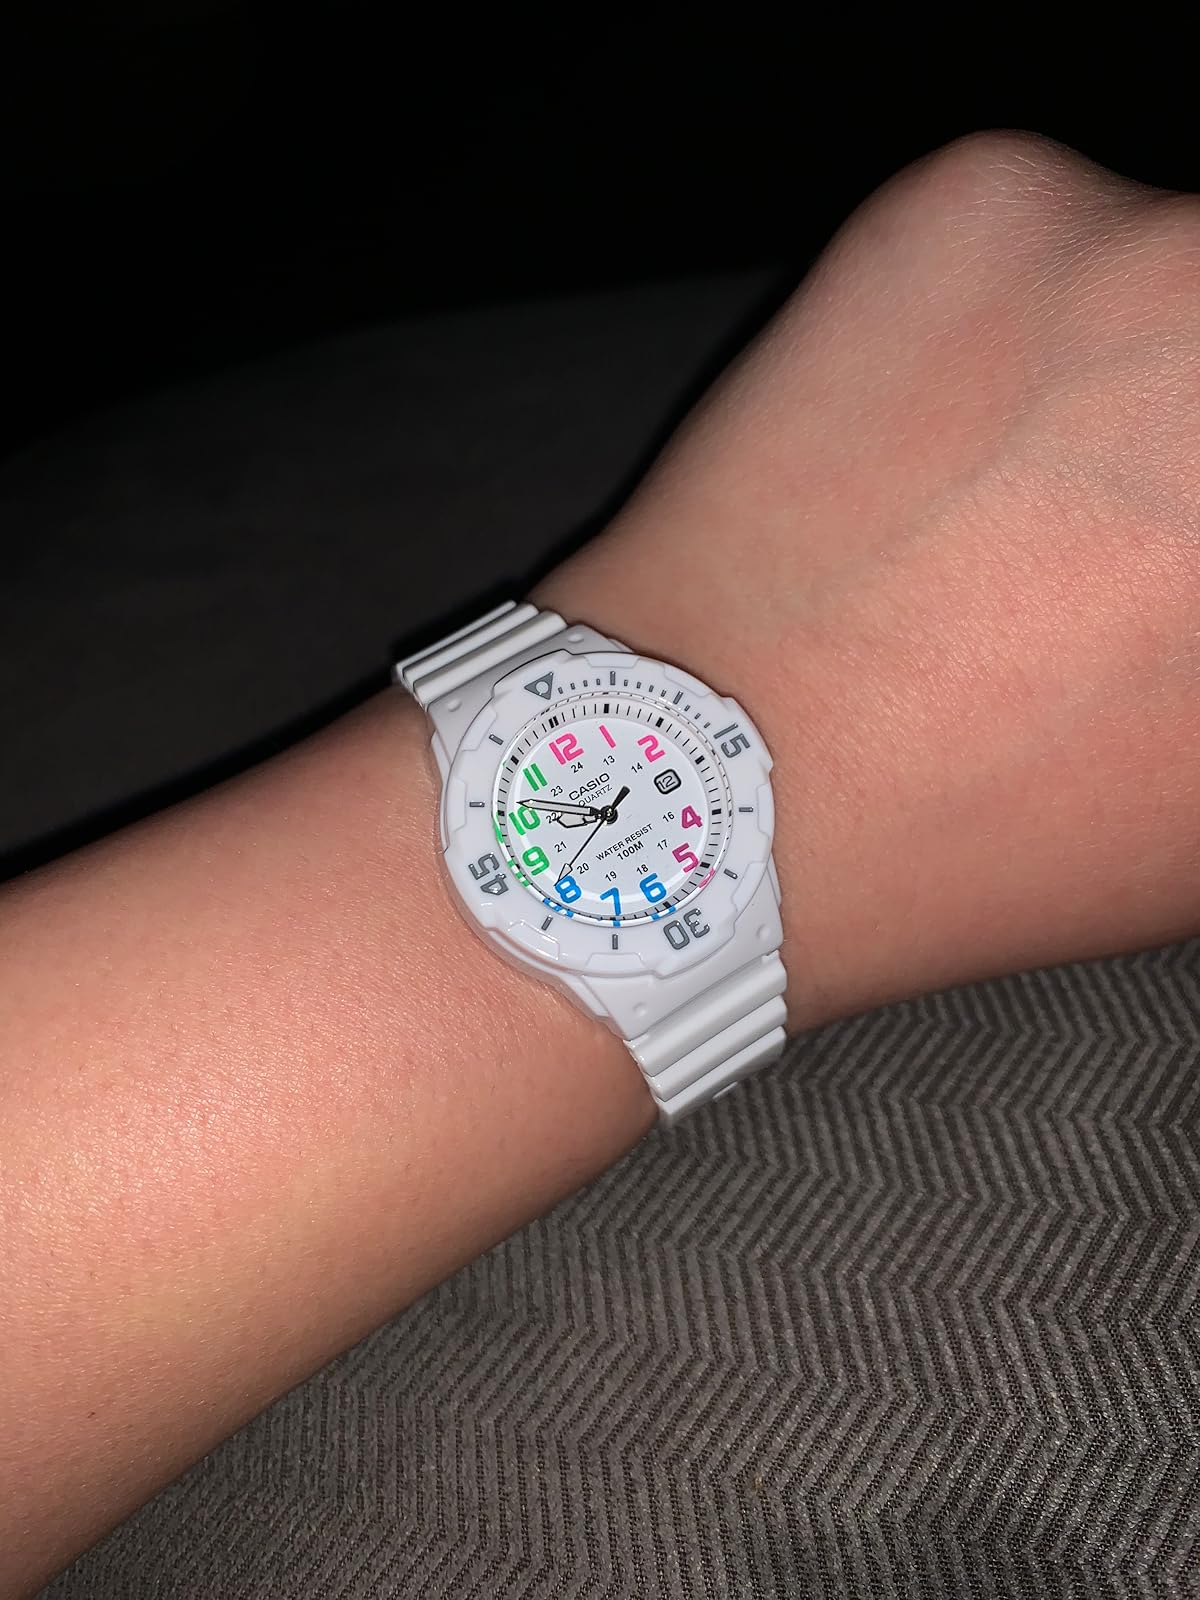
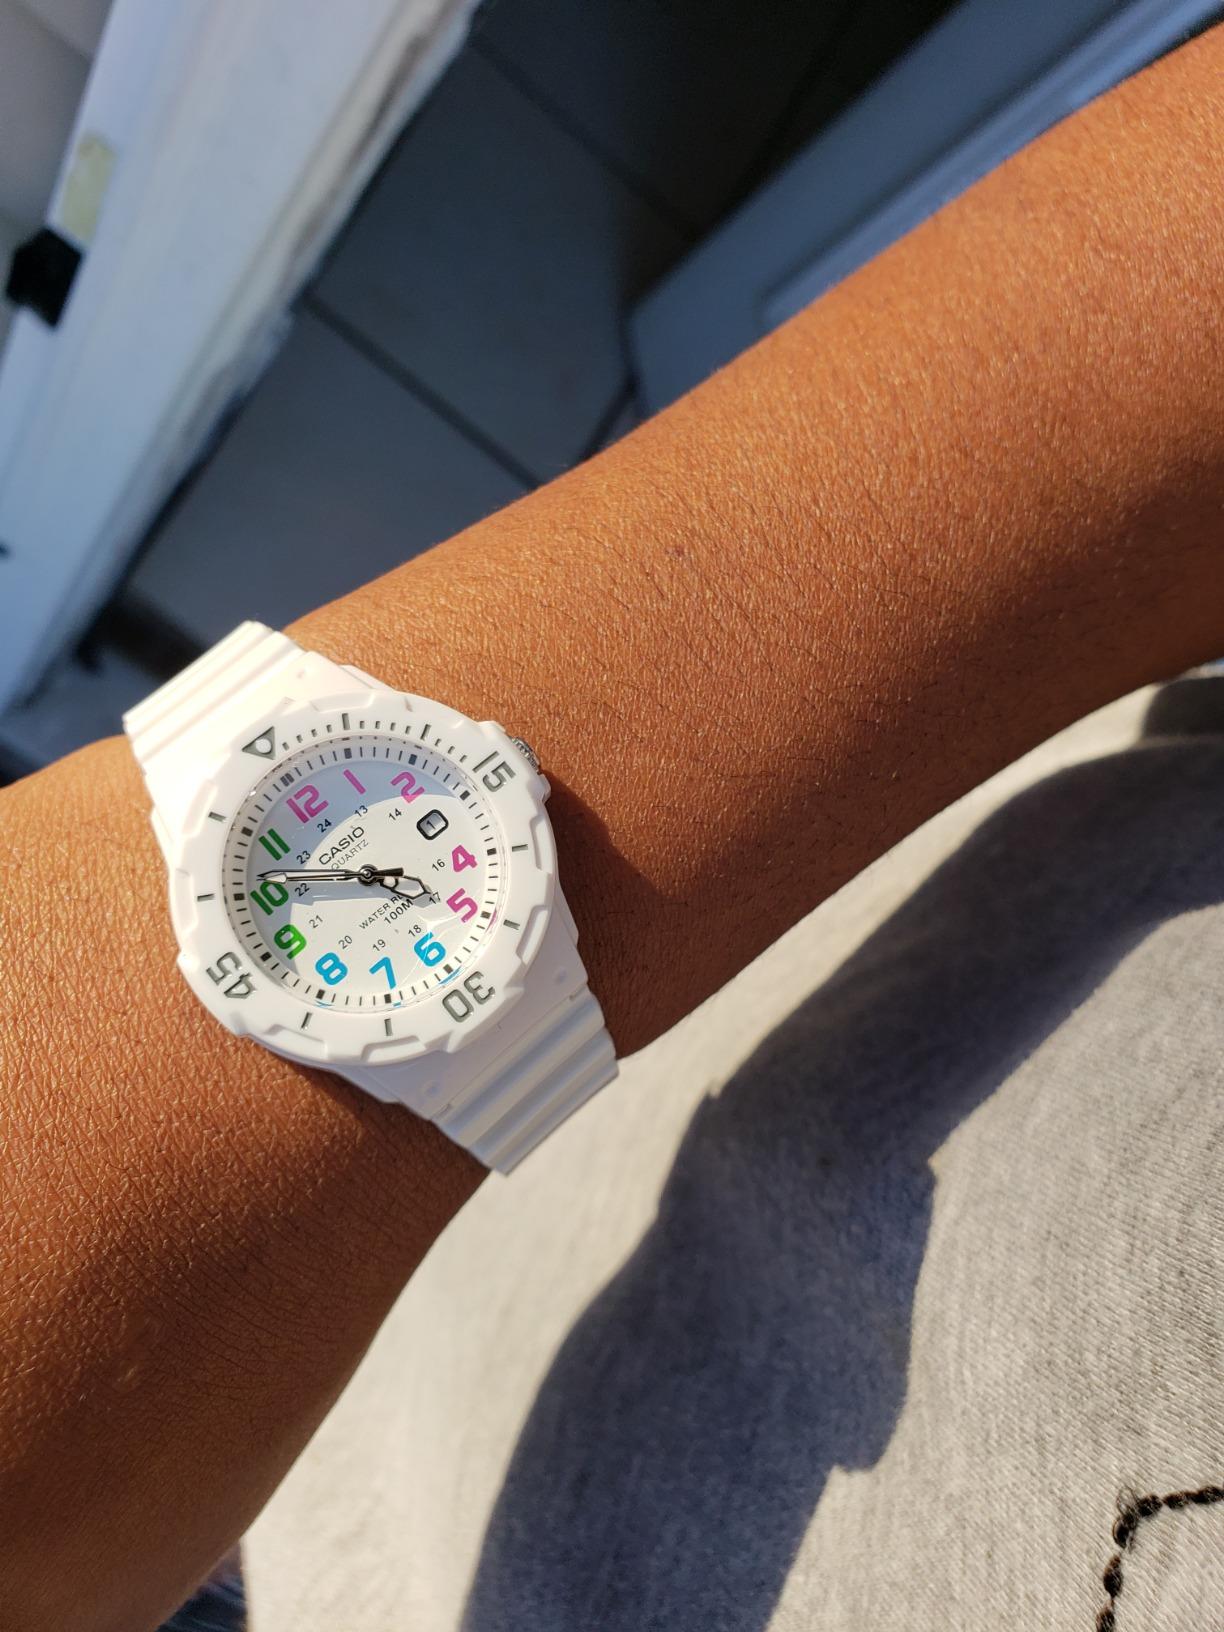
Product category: accessories_watch
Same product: yes